Calabazas Creek (Sonoma County)

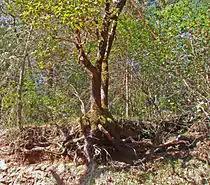
Madrone tree in upper watershed of Calabazas Creek, showing shallow rooting due to thin soil mantle.

Up until about twelve million years ago, this location was part of the seabed of the Pacific Ocean. In the Miocene era, precipitated by the combination of tectonic movement due to the seismically active environment and the presence of magma not far below the Earth's surface, a massive period of uplift ensued. This uplift formed the volcanically based Mayacamas Mountains. Residual evidence of these ancient geological features appears in the form of scattered outcrops of basalt and rhyolite as well as local hot springs such as nearby Mortons Hot Springs and Agua Caliente Hot Springs. Some rock quarrying was historically conducted near Nunns Canyon Road in the upper Calabazas Creek watershed.